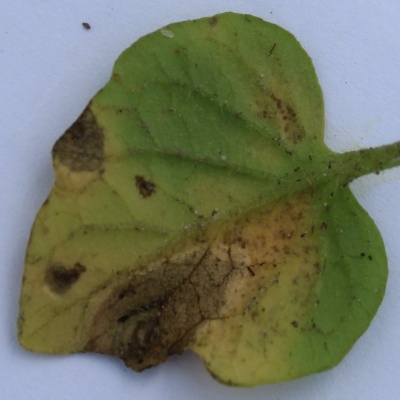
Crop: Tomato
Condition: verticulium wilt